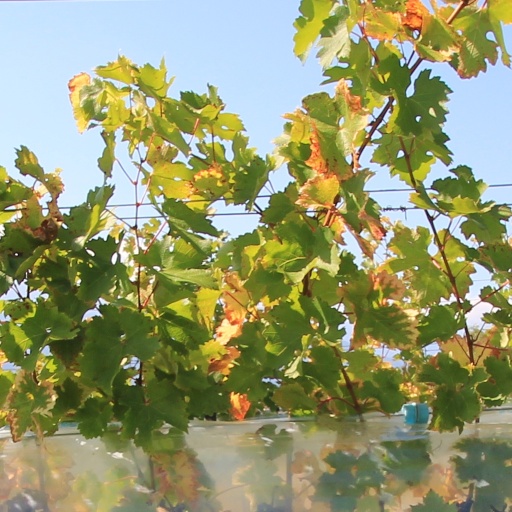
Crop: grape